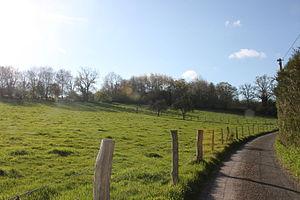
La vallée de la Véronne près de la chapelle Saint-Firmin
Saint-Martin-Saint-Firmin est une commune française située dans le département de l'Eure, en région Normandie.